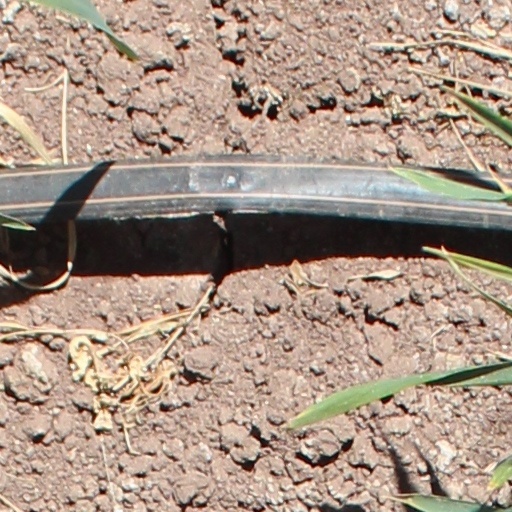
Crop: wheat